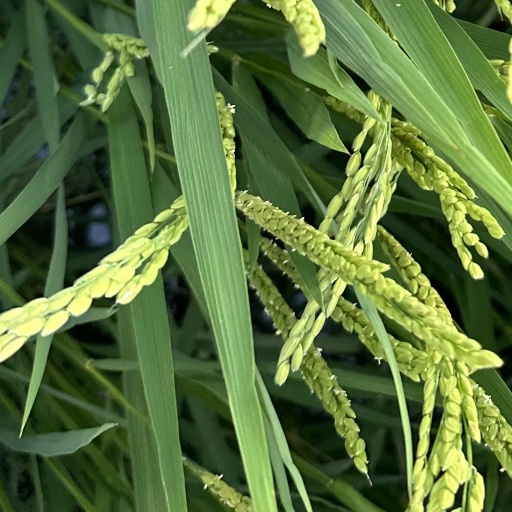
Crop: rice